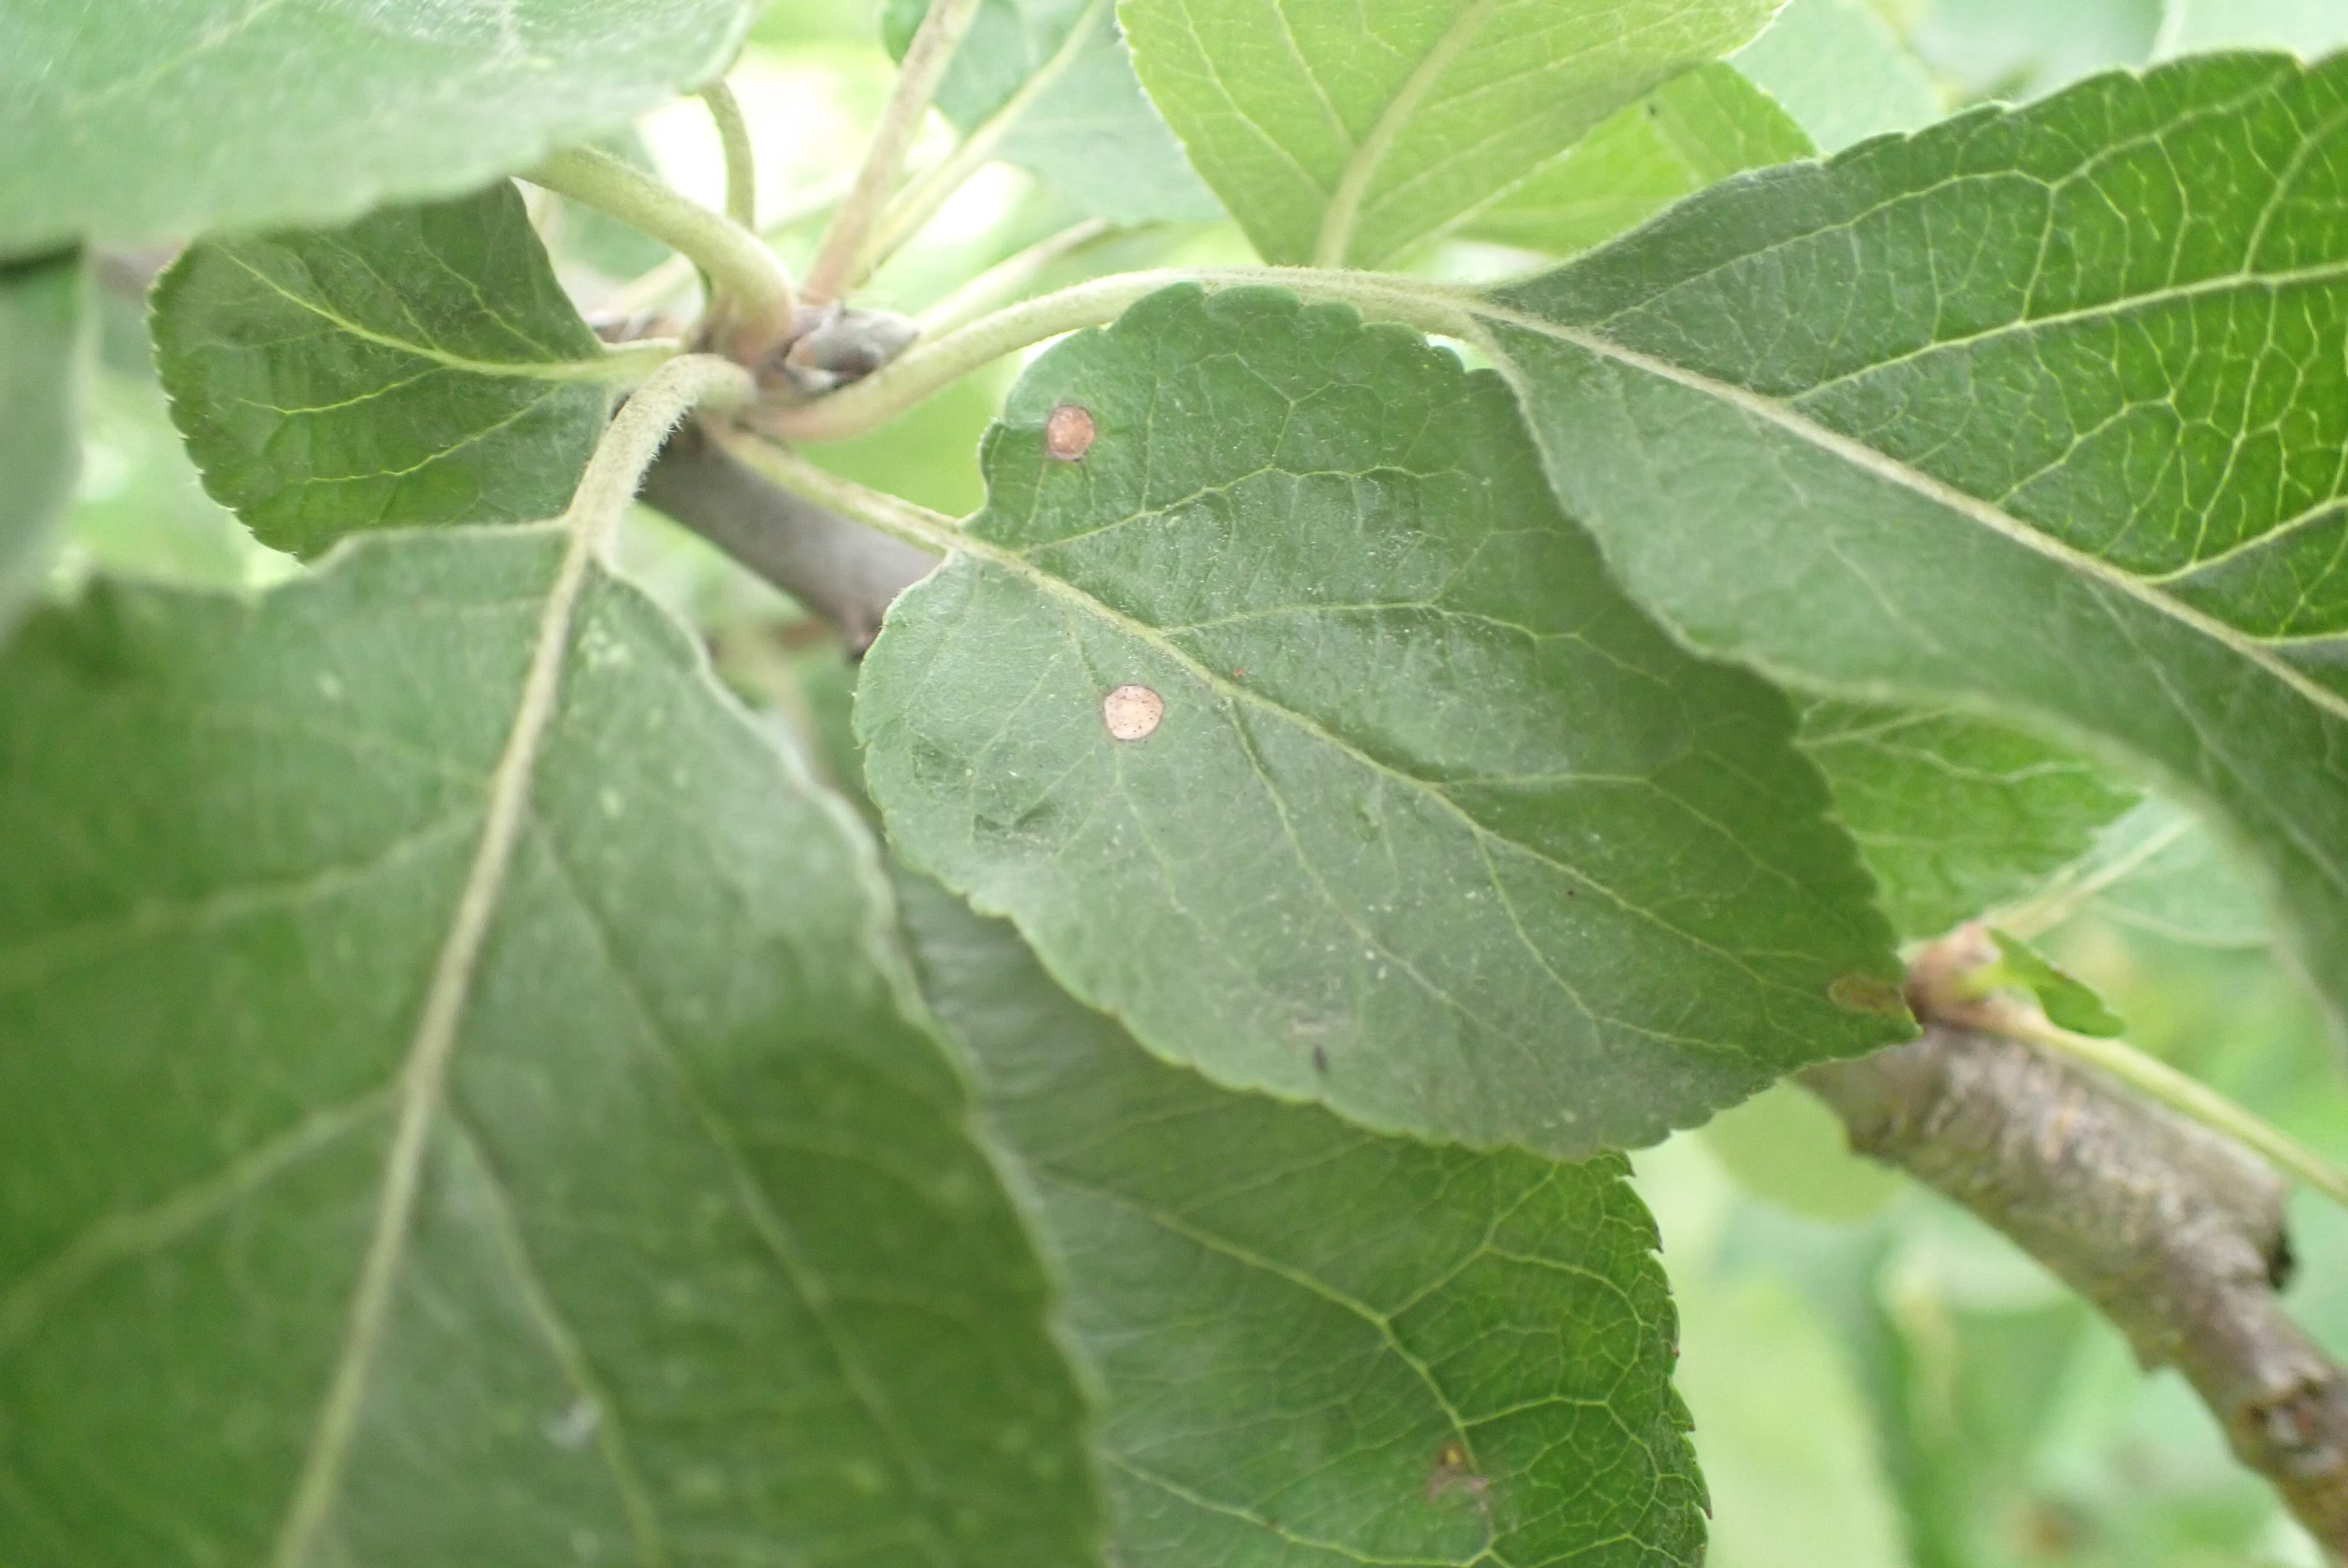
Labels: frog_eye_leaf_spot